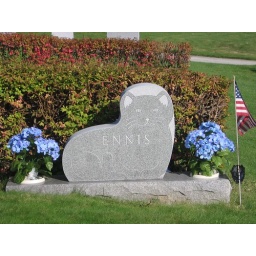
As a cat lover, this simple monument is perhaps my favorite in Hope Cemetery..